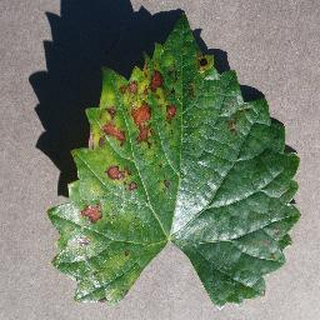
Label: grape_esca_black_measles